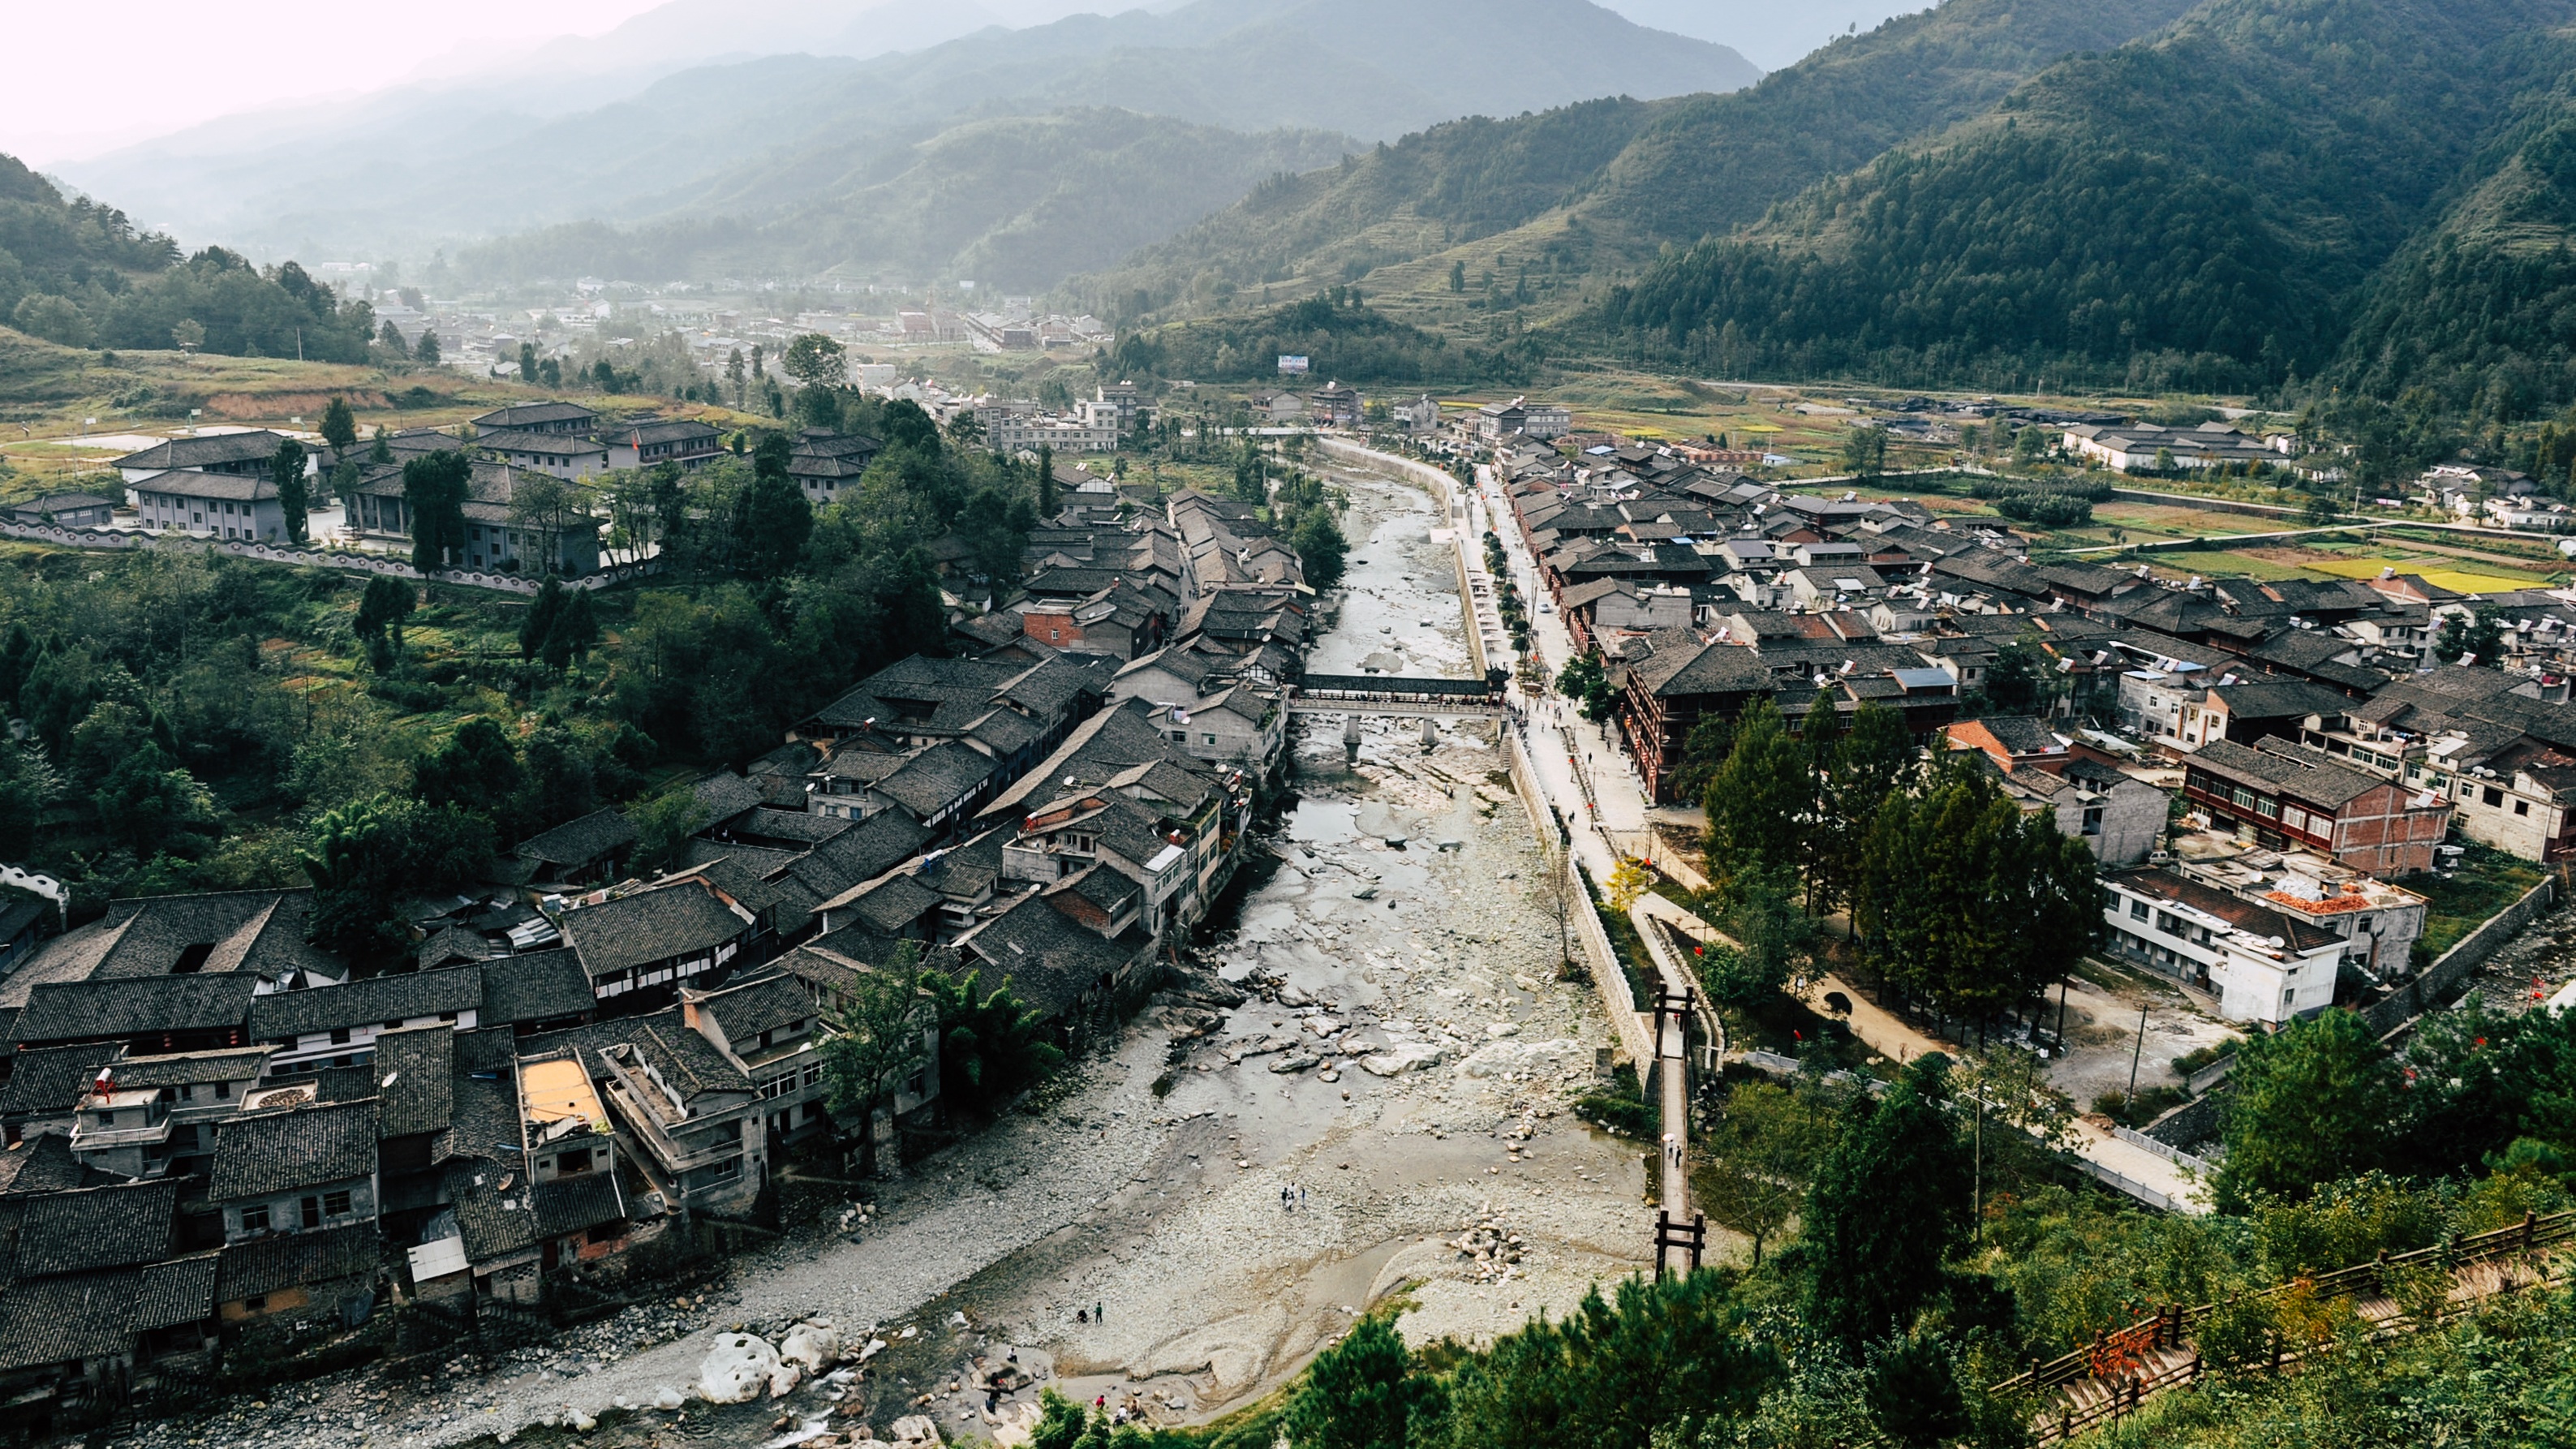
town, transport, bird's eye view, aerial photography, residential area, geological phenomenon